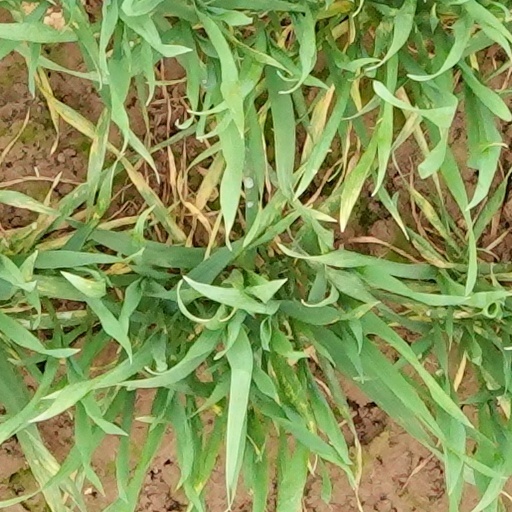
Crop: wheat